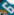
Number: 6